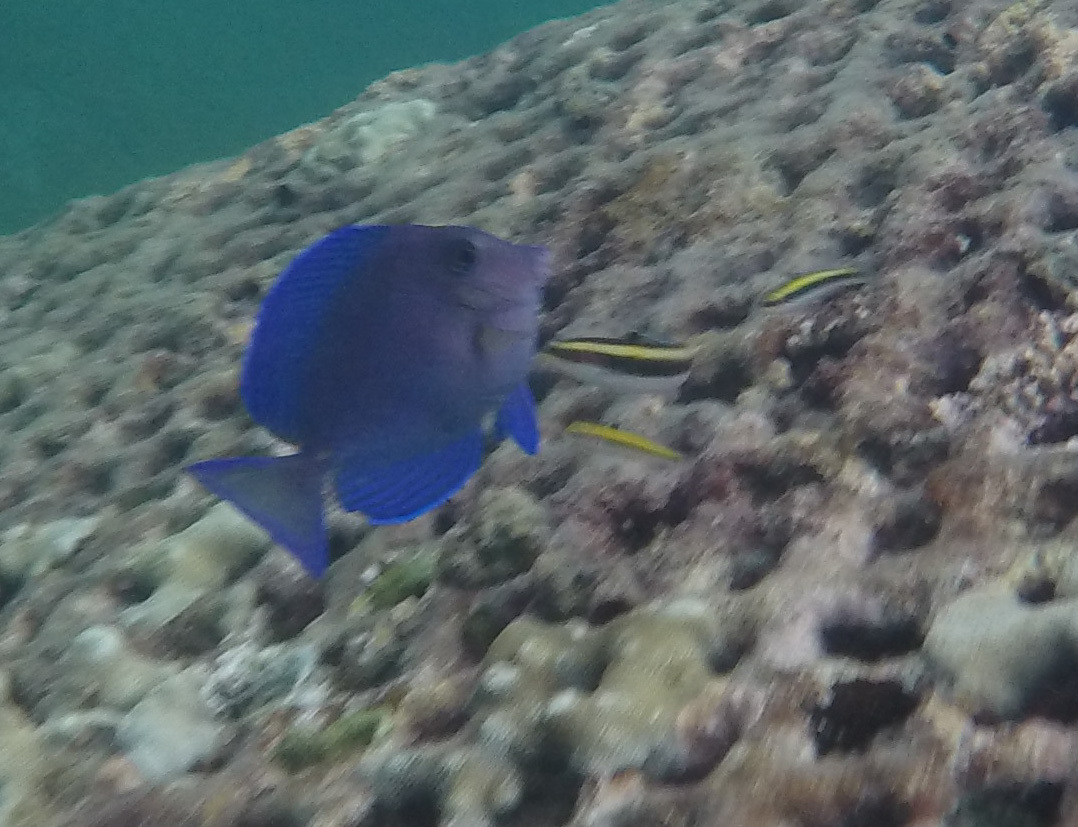
Acanthurus coeruleus (Atlantic Blue Tang)